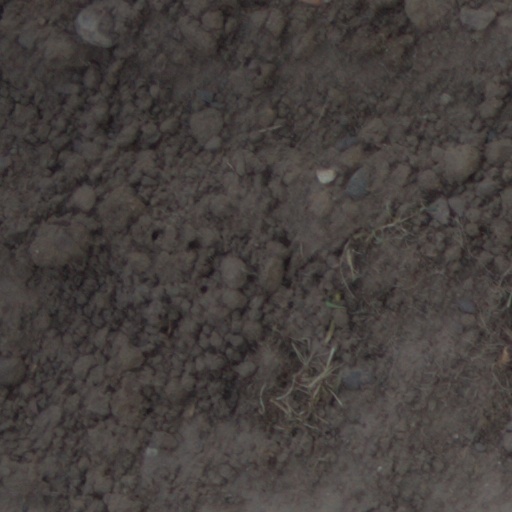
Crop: wheat